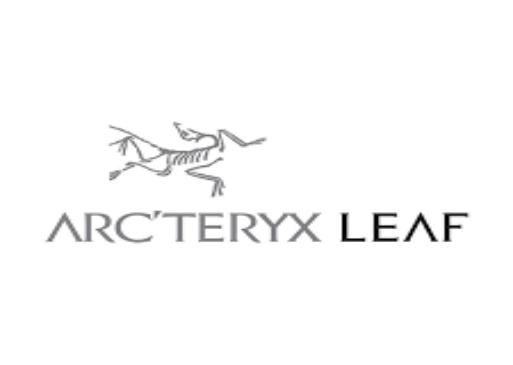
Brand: Arc'teryx
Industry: Clothes